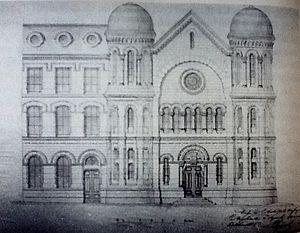
Plan de la synagogue du square Saint-Amour de Besançon, dressé par l'architecte Pierre Marnotte avant 1867.
Le square Saint-Amour est un jardin de la ville de Besançon
La synagogue de Besançon, plus rarement dénommée temple israélite de Besançon, est le principal lieu de culte juif de la ville française de Besançon, situé 23, quai de Strasbourg, dans le quartier de Battant. Elle succède à une précédente synagogue, construite en 1830 au 19 rue de la Madeleine par Pierre Marnotte, devenue trop étroite pour accueillir l'ensemble de la communauté, qui était en pleine croissance dans les années 1860. La construction, dessinée par Pierre Marnotte, dure de 1867 à 1870 mais elle fut inaugurée le 18 novembre 1869. C'est un chef-d’œuvre de style hispano-mauresque, inspiré par la mosquée de Cordoue et par l'Alhambra de Grenade. Elle est le principal site de réunion des Juifs de la ville. Le lieu de culte a été transformé en magasin à fourrage par la Wehrmacht pendant la Seconde Guerre mondiale et l'occupation allemande, le bâtiment n'a connu aucun changement significatif quant à son affectation et son architecture.